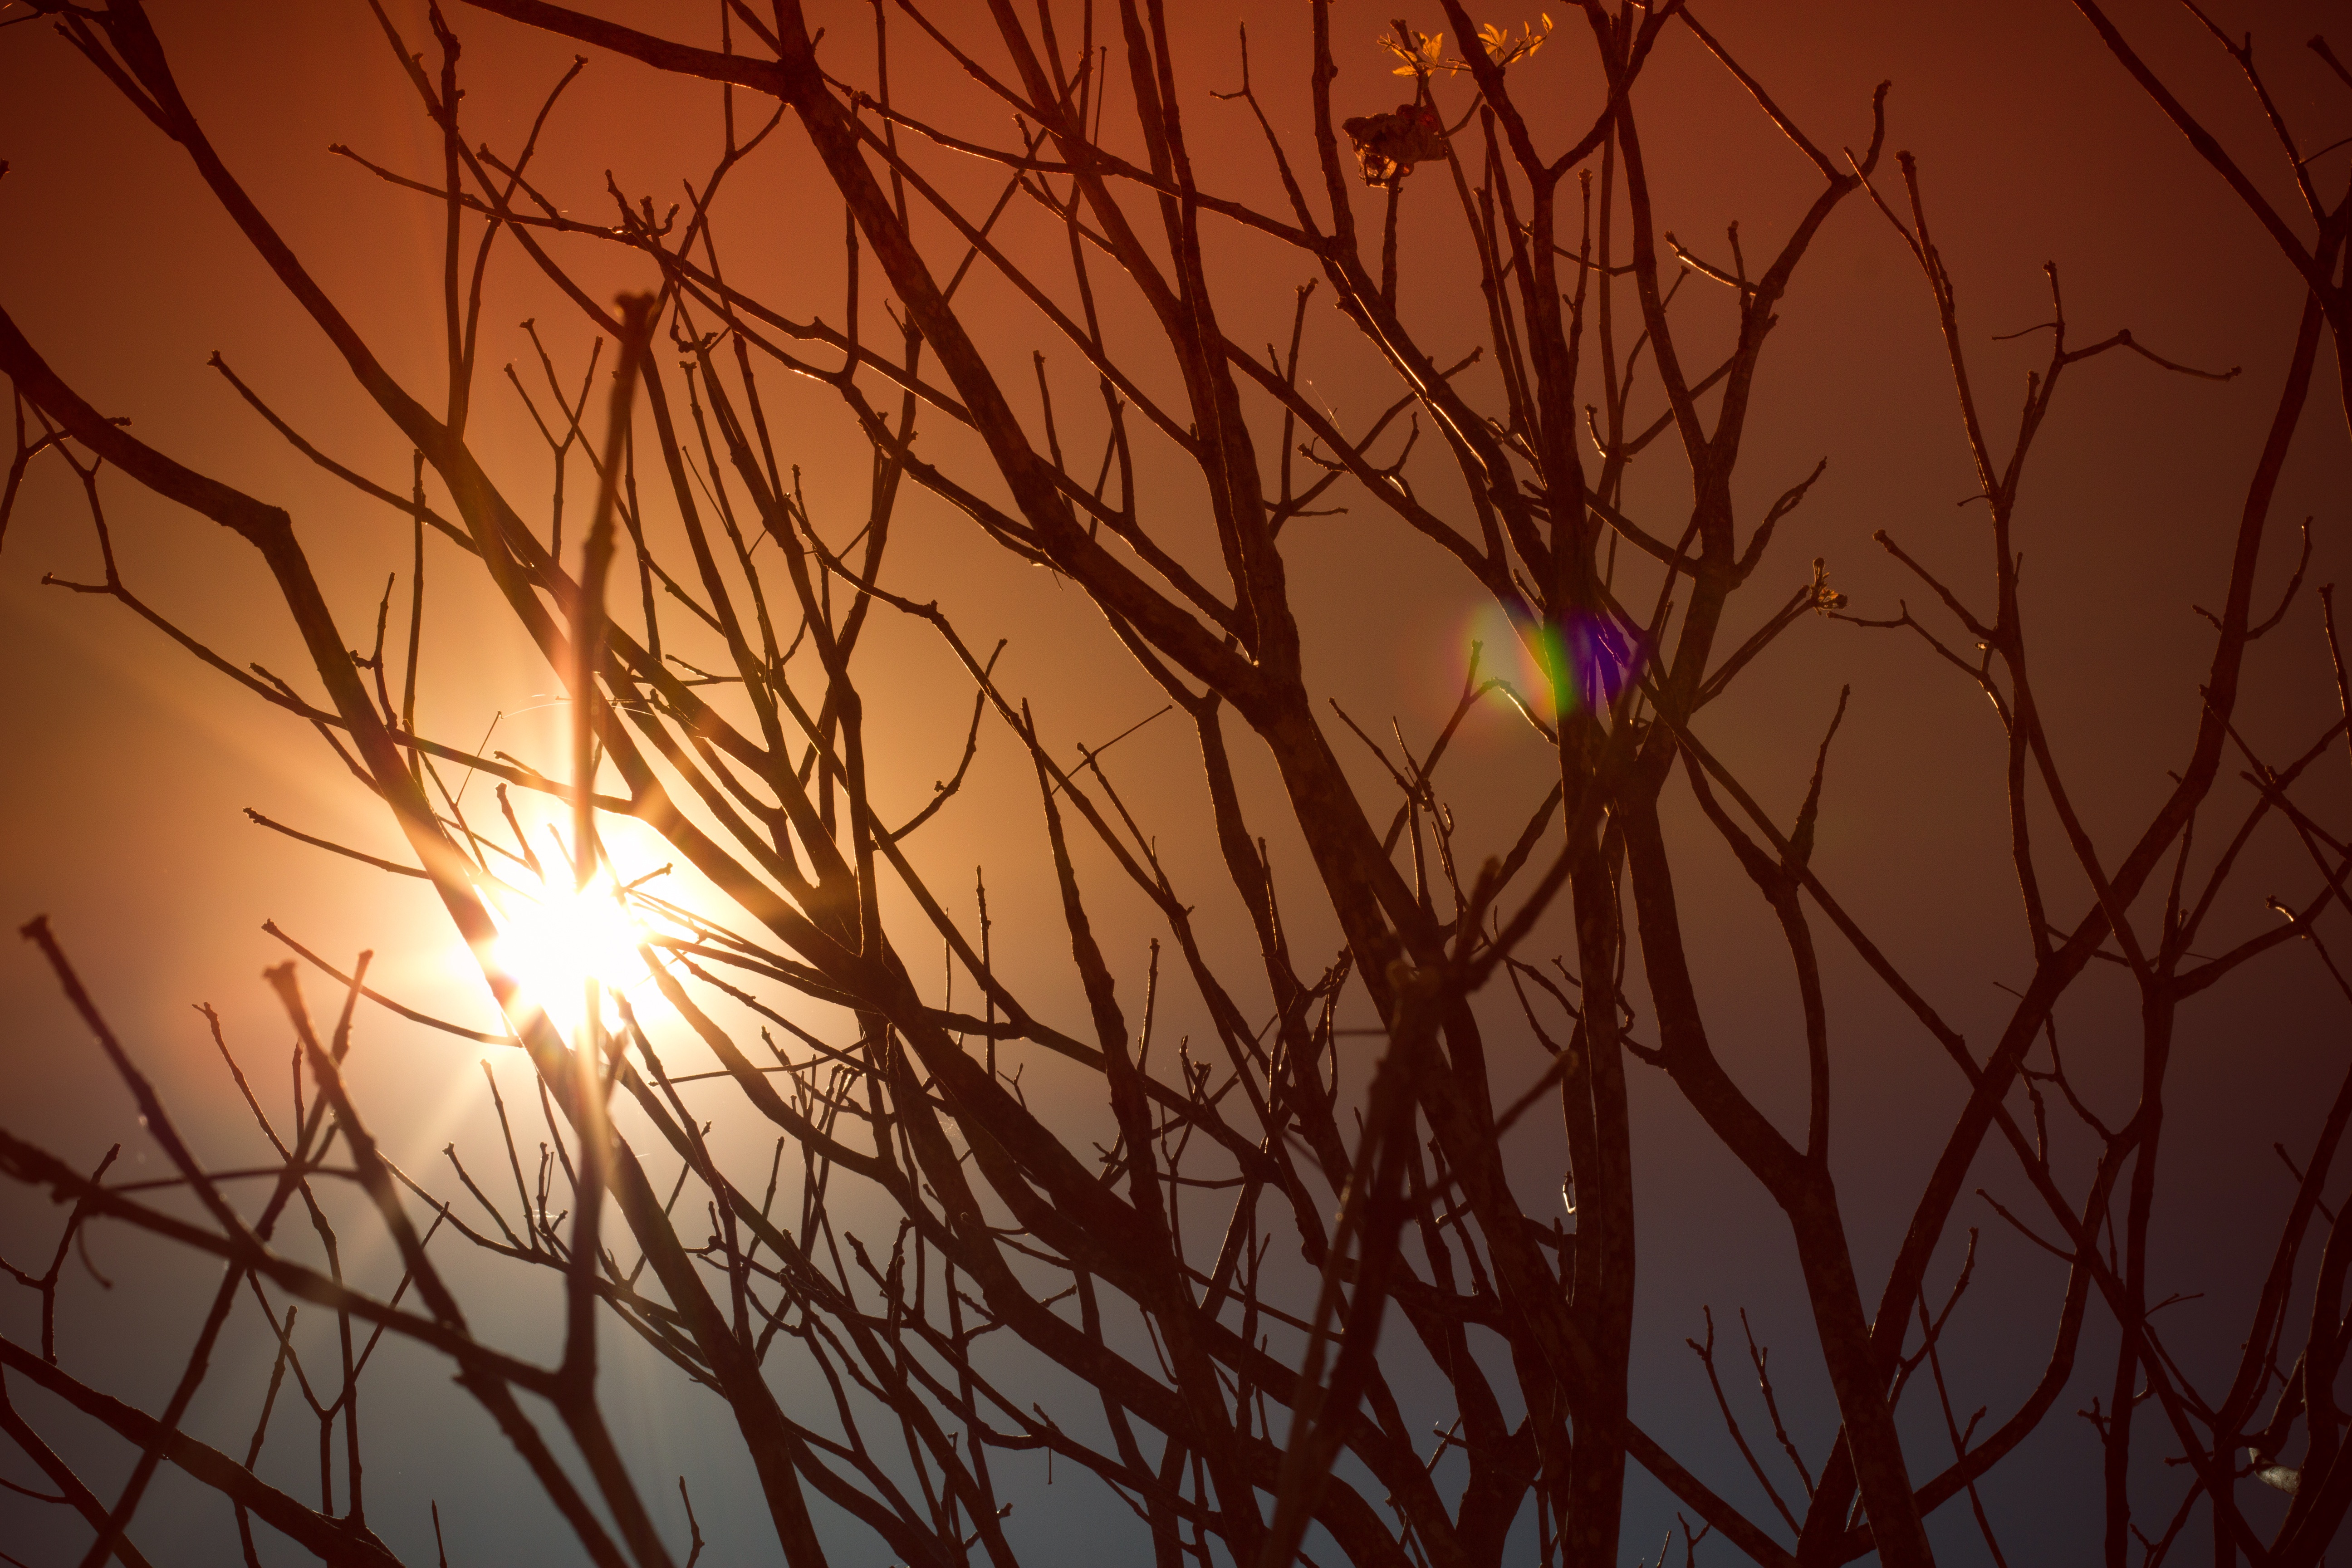
tree, branch, light, sky, sun, sunrise, sunset, sunlight, morning, dawn, atmosphere, evening, reflection, autumn, darkness, twig, astronomical object